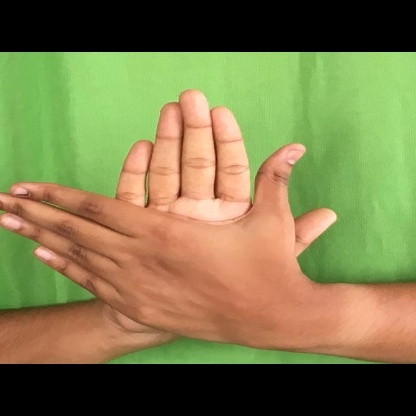
Mudra: Chakra